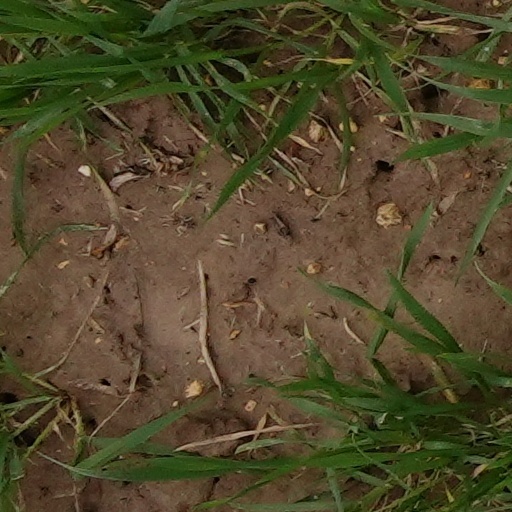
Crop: wheat